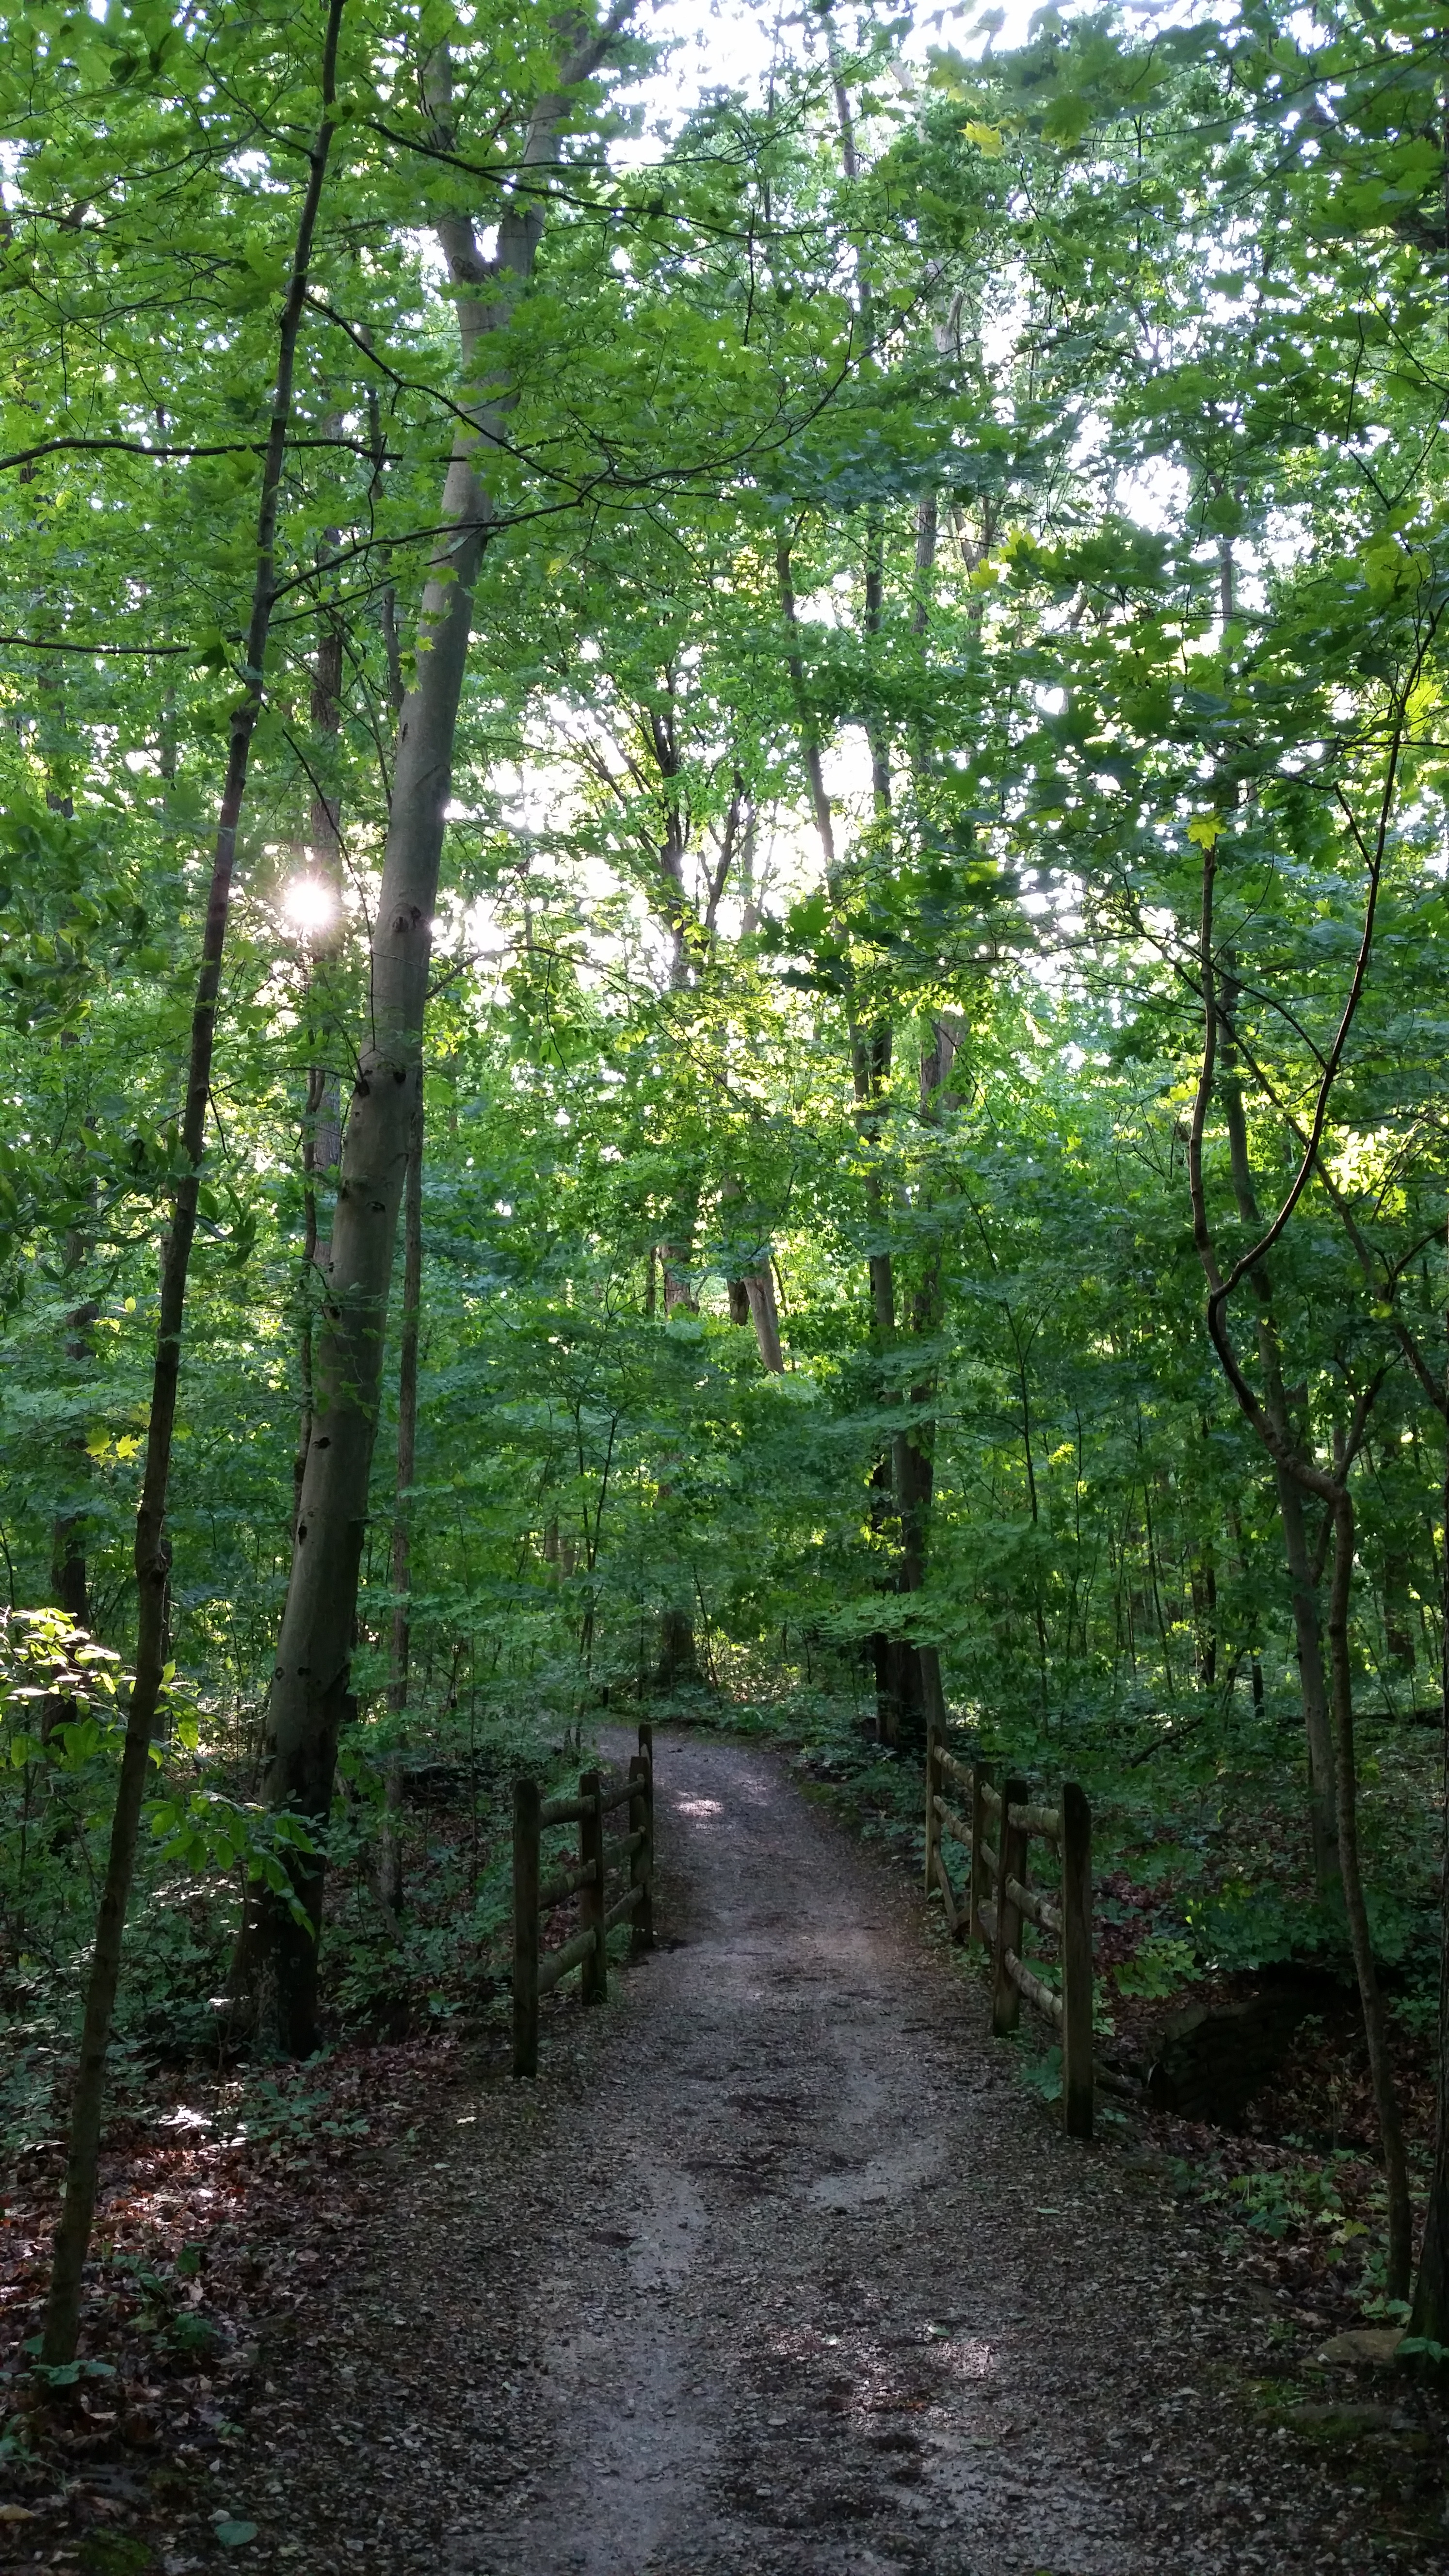
tree, forest, plant, trail, sunlight, leaf, flower, green, jungle, autumn, botany, rainforest, deciduous, plantation, woodland, habitat, ecosystem, biome, old growth forest, natural environment, woody plant, temperate broadleaf and mixed forest